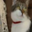
Label: cat